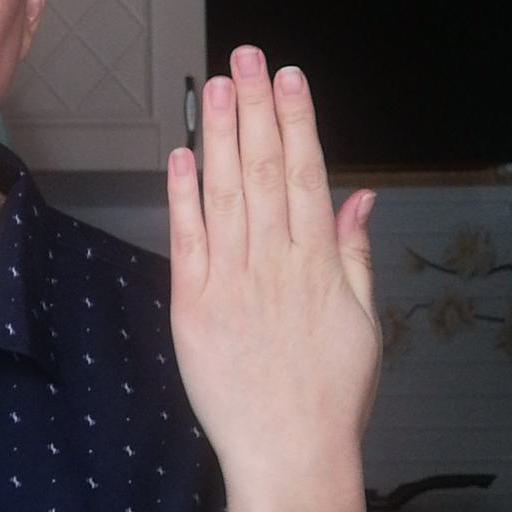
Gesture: stop_inverted